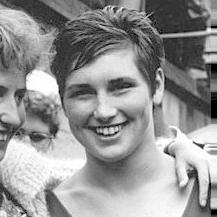
Age: 17